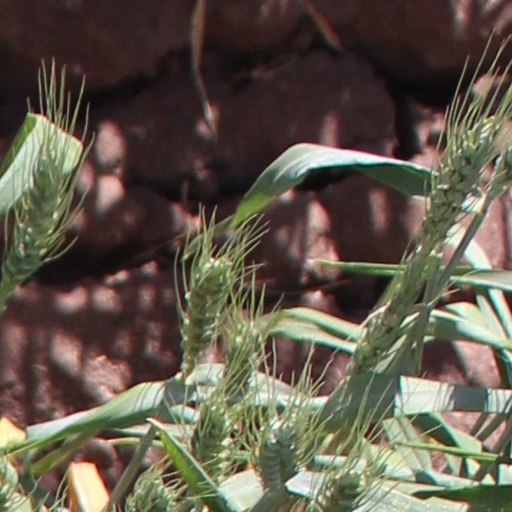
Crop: wheat